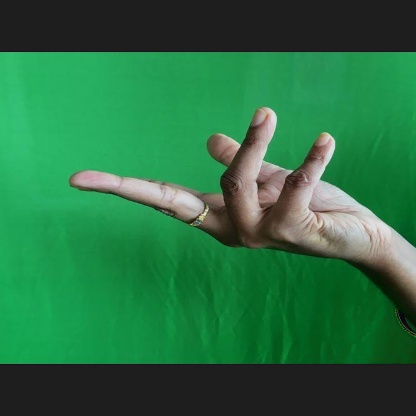
Mudra: Alapadmam